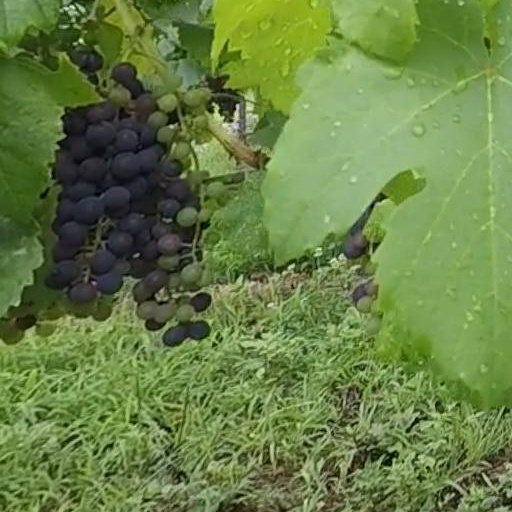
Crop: grape